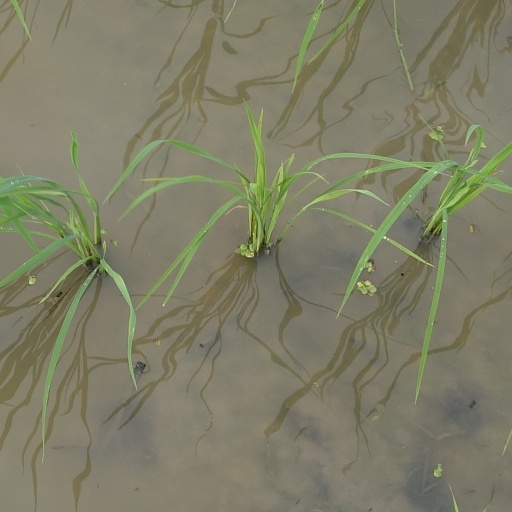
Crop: rice